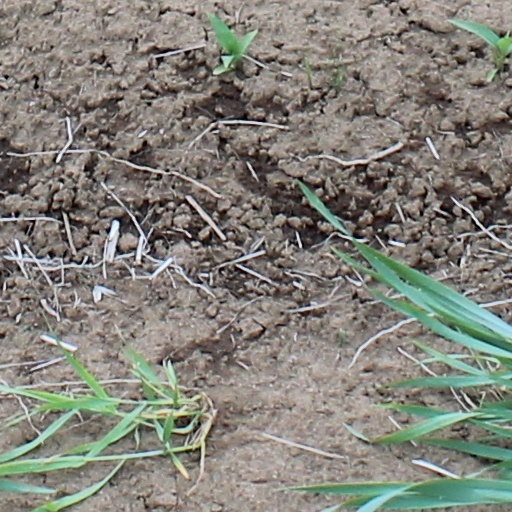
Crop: wheat